Men in Black: Alien Attack

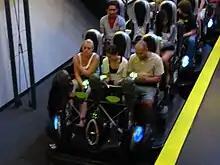
Some of the ride's vehicles

The production of "Men in Black": Alien Attack was completed by Universal Creative. Vice president of attraction development Philip Hettema headed up the project, with Dave Cobb as the creative director. Other Universal employees included Jimmy Pickering (production designer), Craig Hanna & John Murdy (show designers for story and concept), Desiree Soto (character art director), Mary Lamm-Kaleta (show set art director) and Joel Kagan (ride management director). Will Smith and Rip Torn reprised their roles as Agent J and Z, respectively. Andy Garfield composed the music in the attraction "Men in Black": Alien Attack. The lyrics for the song "The Universe and You" were written by the attraction's Creative Director David Cobb and the attraction's Document Control Coordinator Timothy Bernardi. Architecture, signage and graphics oversight was by Design Manager / Project Architect Jay Pecotte.